L2 (duo)

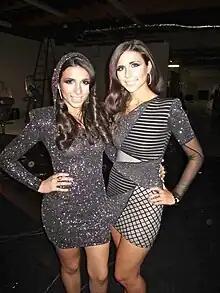
L2

Melissa and Jessica Labbadia started singing, acting and performing at a young age. They recorded their first demo CD and wrote their first original song in 2005. The sisters went on to perform at many venues in New York City, including Manhattan dance clubs "Tenjune" and "Splash"; the rock clubs "The Bitter End", "DROM", "Arlene’s Grocery", and "The Cutting Room"; cabaret style at "Don’t Tell Mama" in NYC. L2 have also opened for popular performers such as Ryan Cabrera, Donnie Klang and Anberlin.